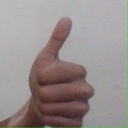
अक्षर: थ